Simeon I of Bulgaria

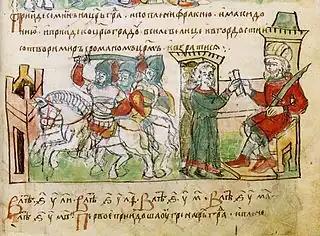
Byzantine Emperor Romanos I Lekapenos negotiating with Simeon I of Bulgaria c. 922–924. miniature of the Radziwill Chronicle (15th century).

By 917, Simeon was preparing for yet another war against Byzantium. He attempted to conclude an anti-Byzantine union with the Pechenegs, but his envoys could not match the financial resources of the Byzantines, who succeeded in outbidding them. The Byzantines hatched a large-scale campaign against Bulgaria and also tried to persuade the Serbian Prince Petar Gojniković to attack the Bulgarians with Magyar support.